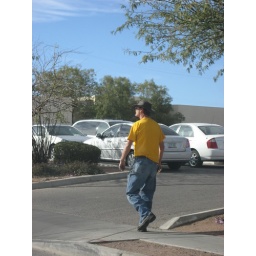
dude in yellow shirt